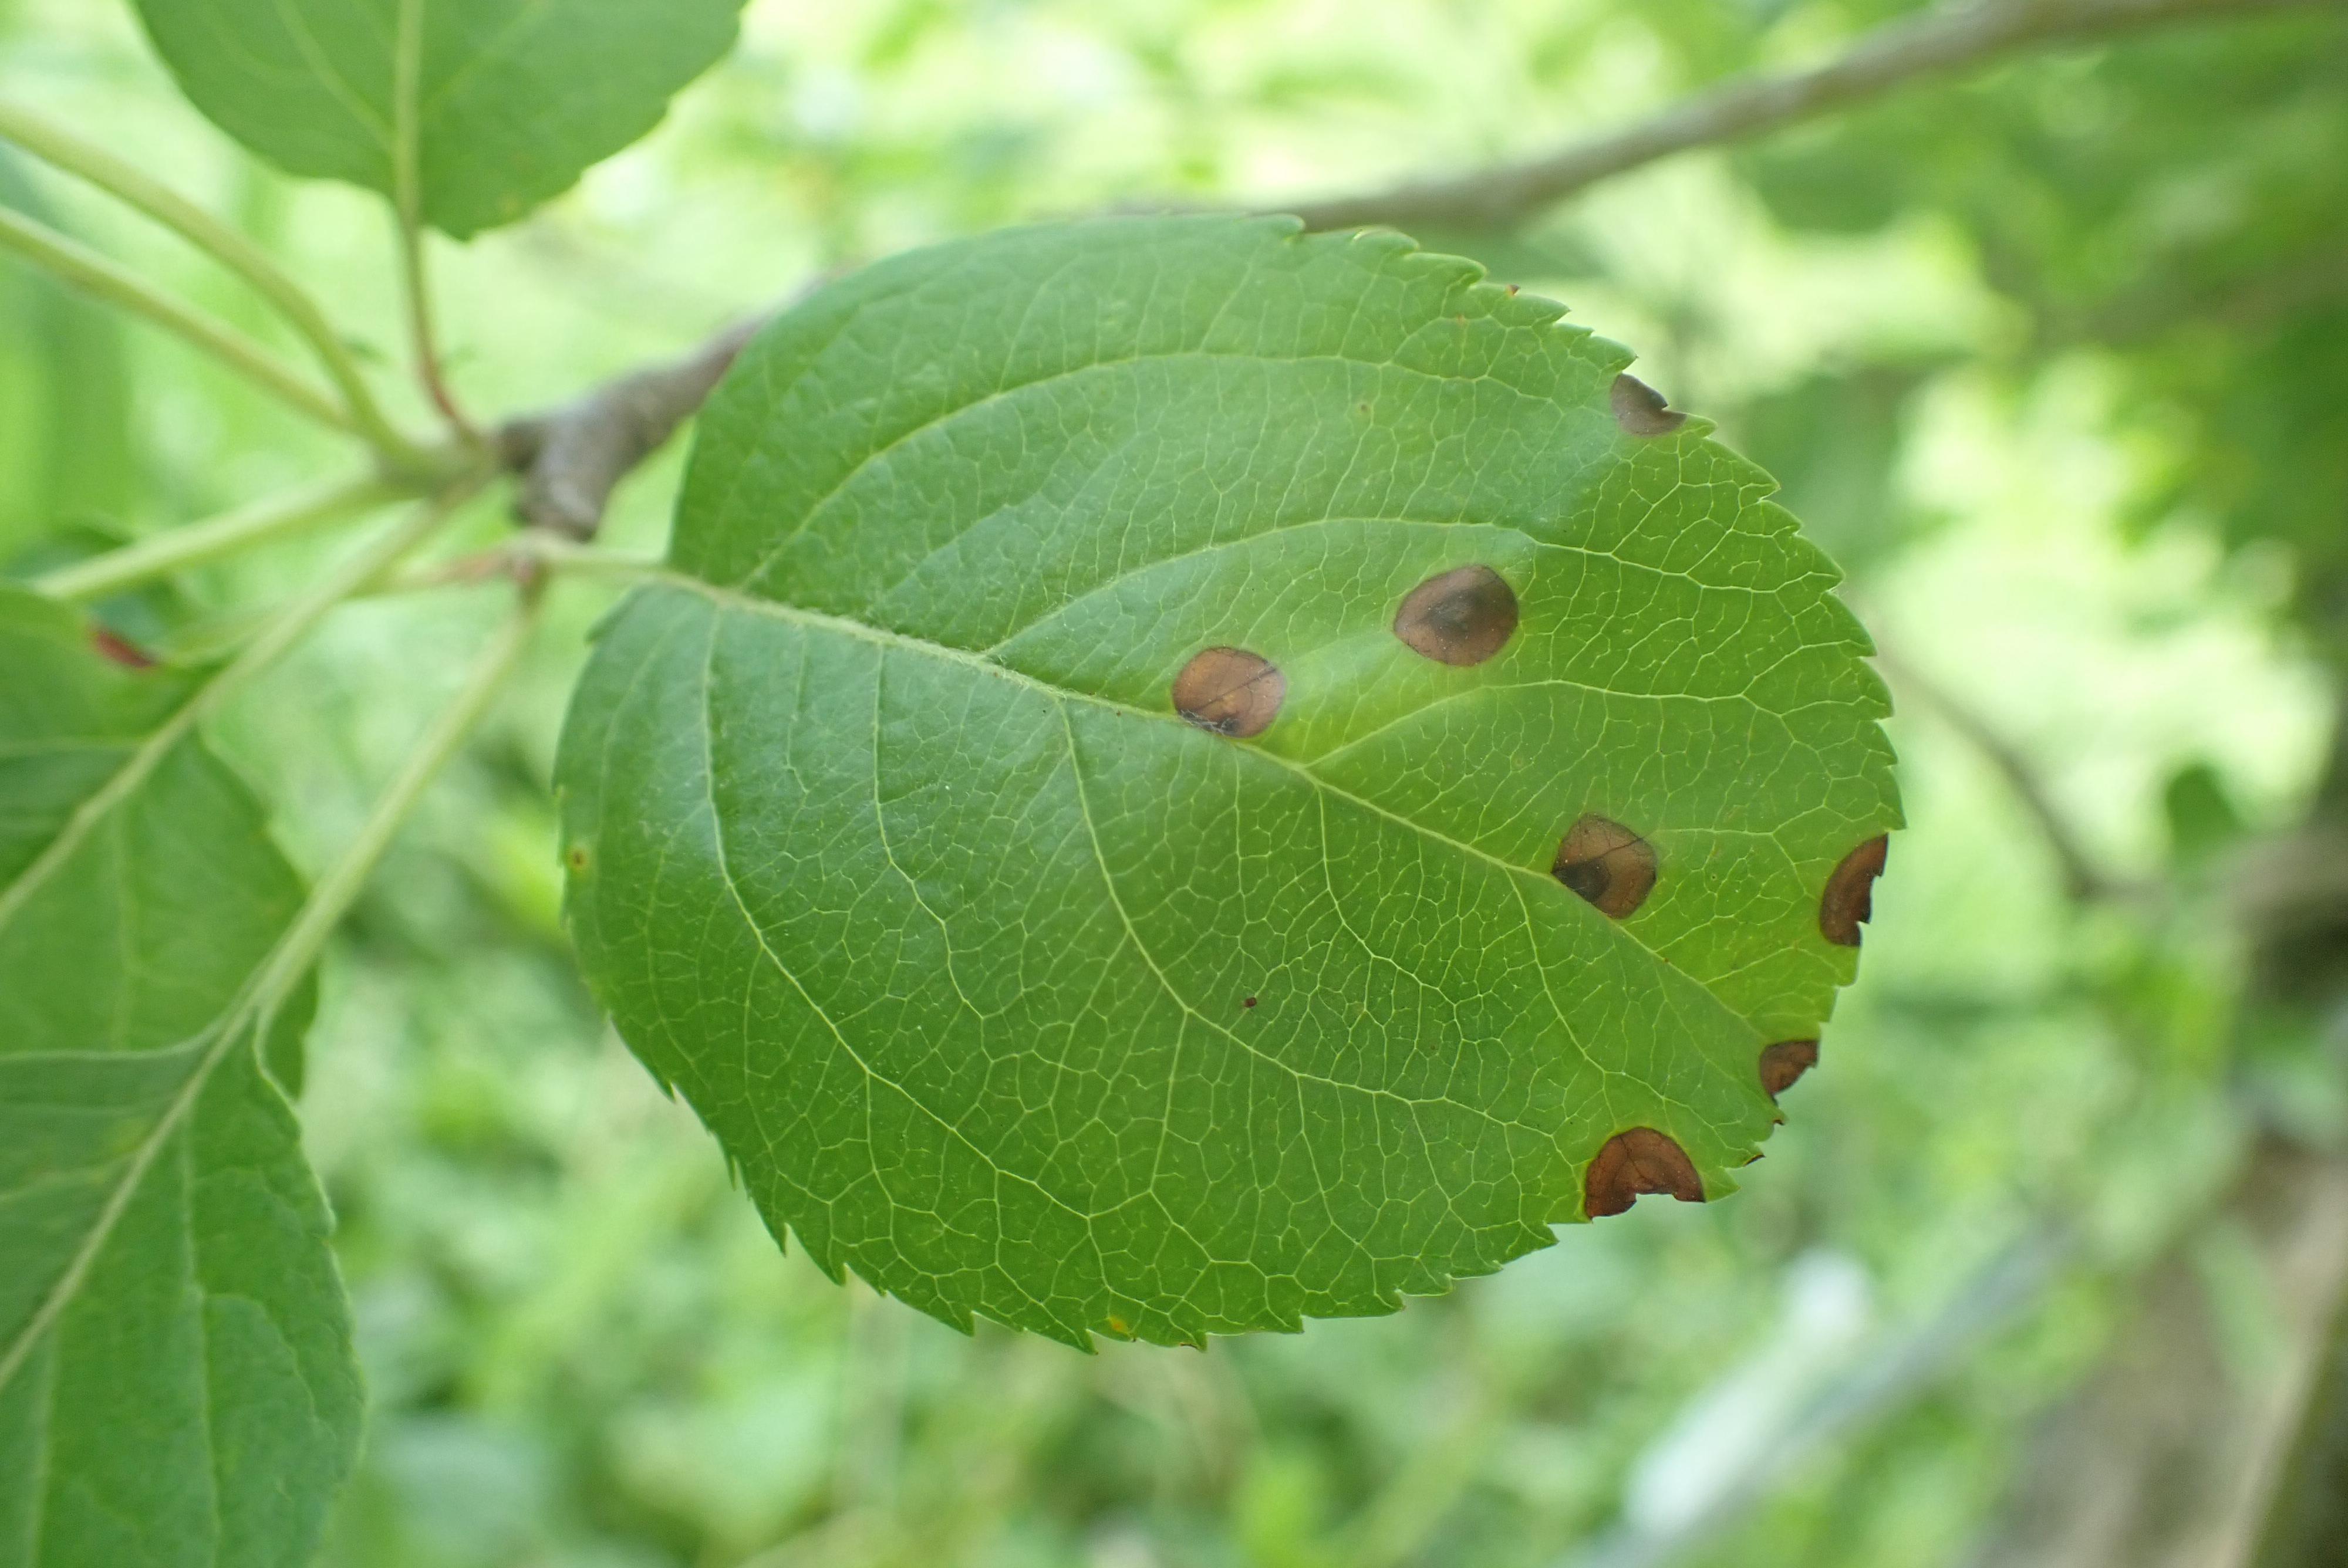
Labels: frog_eye_leaf_spot